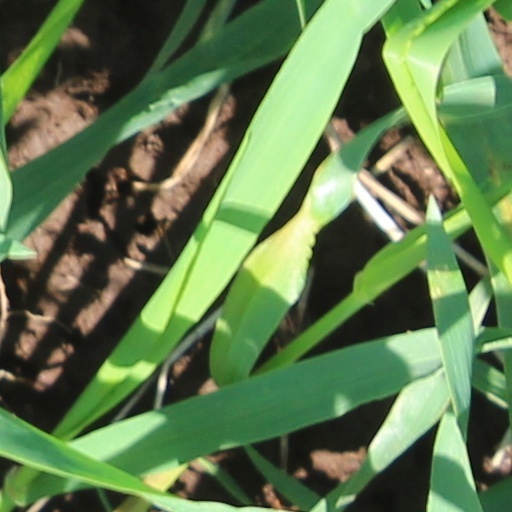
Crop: wheat